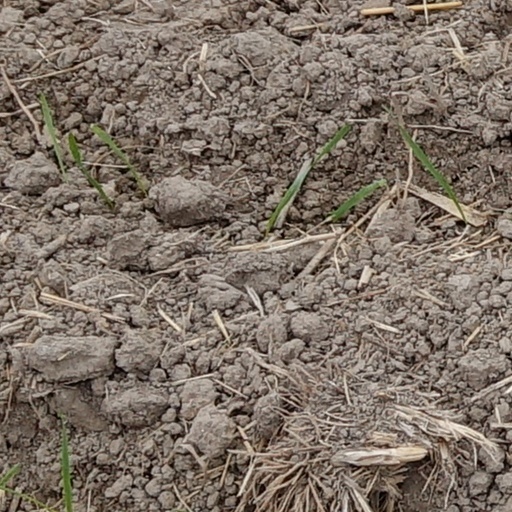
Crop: wheat